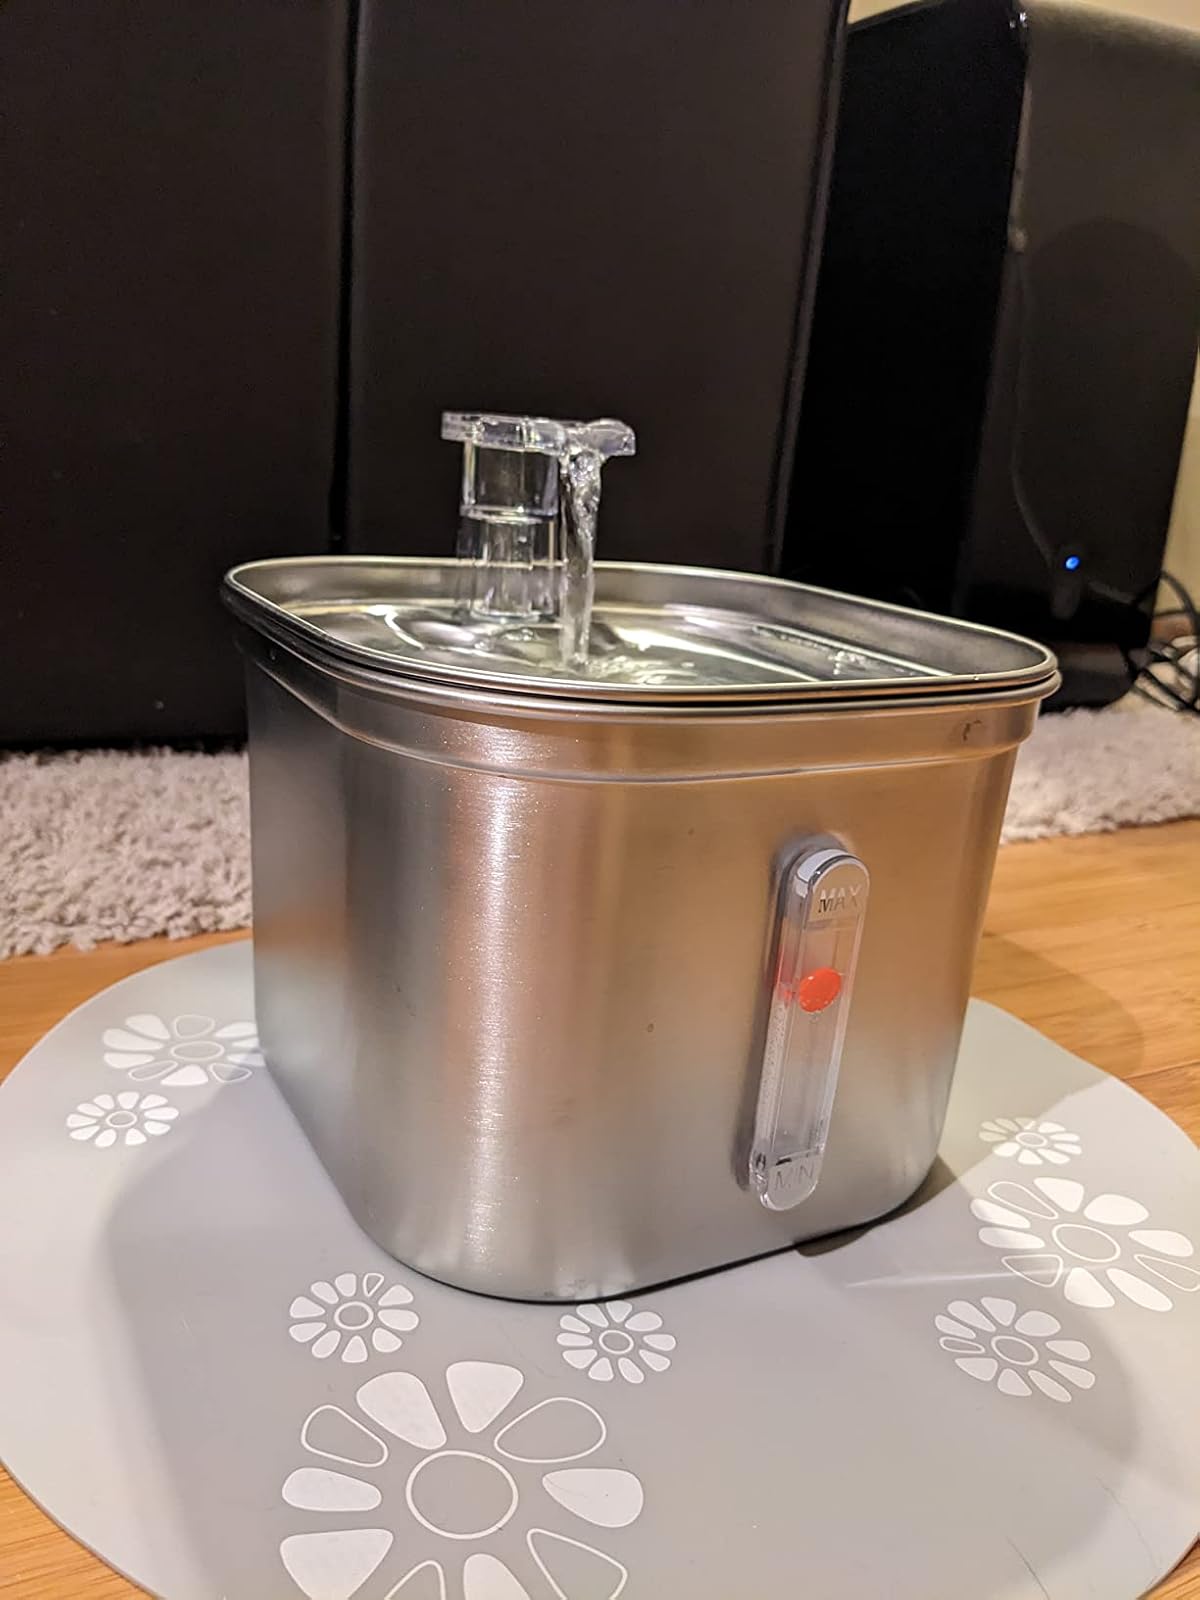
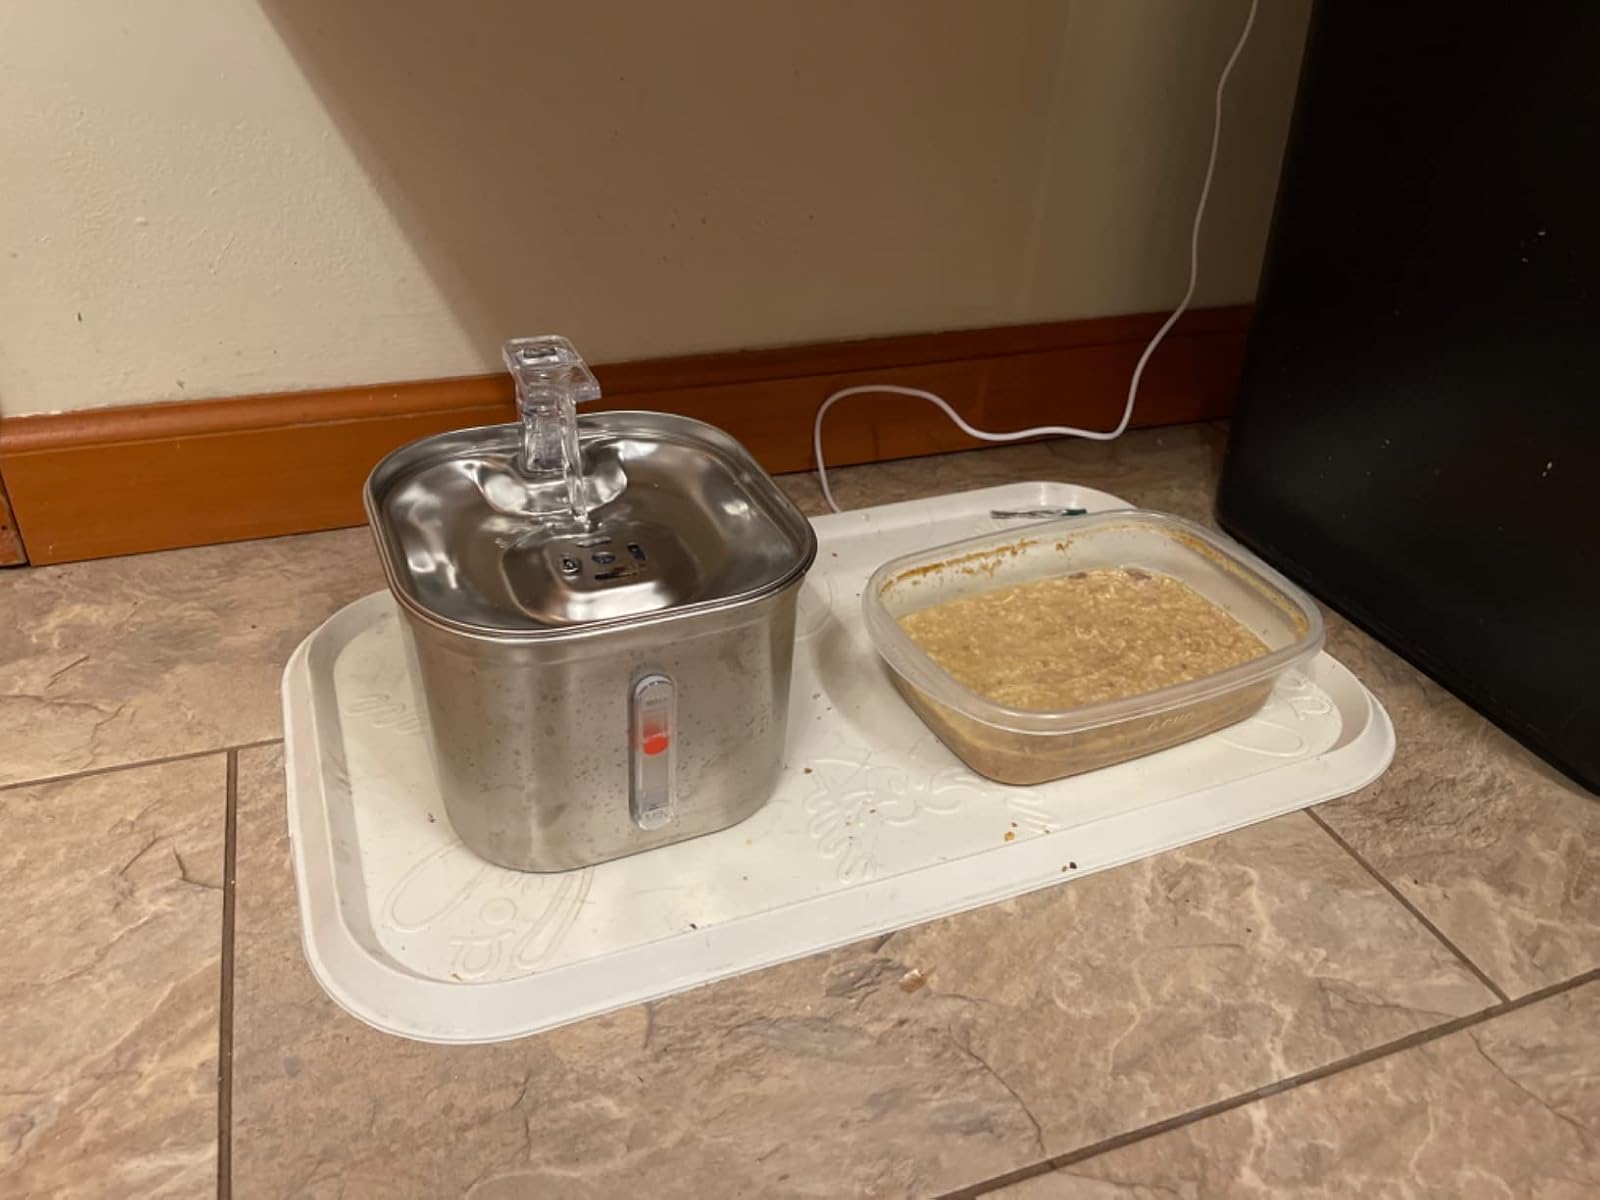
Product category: items_bowl
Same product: yes